Shir (Neolithic site)

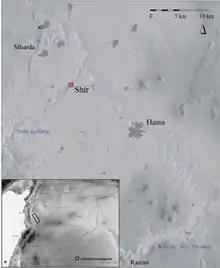
Place of the archaeological site at Shir

Shir (German transcription according to the German Oriental Society [DMG]: Šīr/Arabic: "شير") is a Late Neolithic site in western Syria, located 12 km northwest of Hama, capital of the province by the same name. The settlement of Shir is situated upon a 30-m high terrace formation above the Nahr as-Sārūt, a tributary of the Orontes River (Arabic: Nahr al-‛Asi).